Matthias Steinl

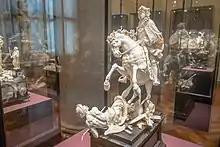
King Joseph I as Victor over the Furor, 1693

Matthias Steinl (otherwise Steindel, Staindle, Steindl or Stinle) (c. 1644–18 April 1727) was an Austrian painter, architect and designer, and one of the country's best known Baroque sculptors. Together with Johann Bernhard Fischer von Erlach (1656–1723) and his rival Johann Lukas von Hildebrandt (1668–1765), Steinl may be considered one of the most influential architects to introduce the High Baroque style to Austria.